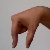
The image shows a hand gesture representing the letter 'Q' in Indian Sign Language.